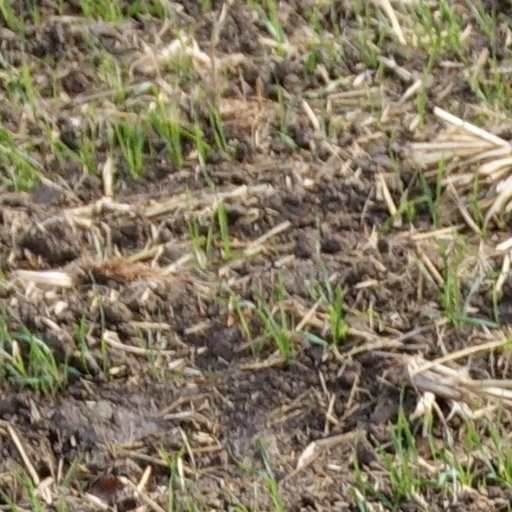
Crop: wheat